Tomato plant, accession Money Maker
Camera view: tilt-top (135 deg); turntable rotation: 240 degrees
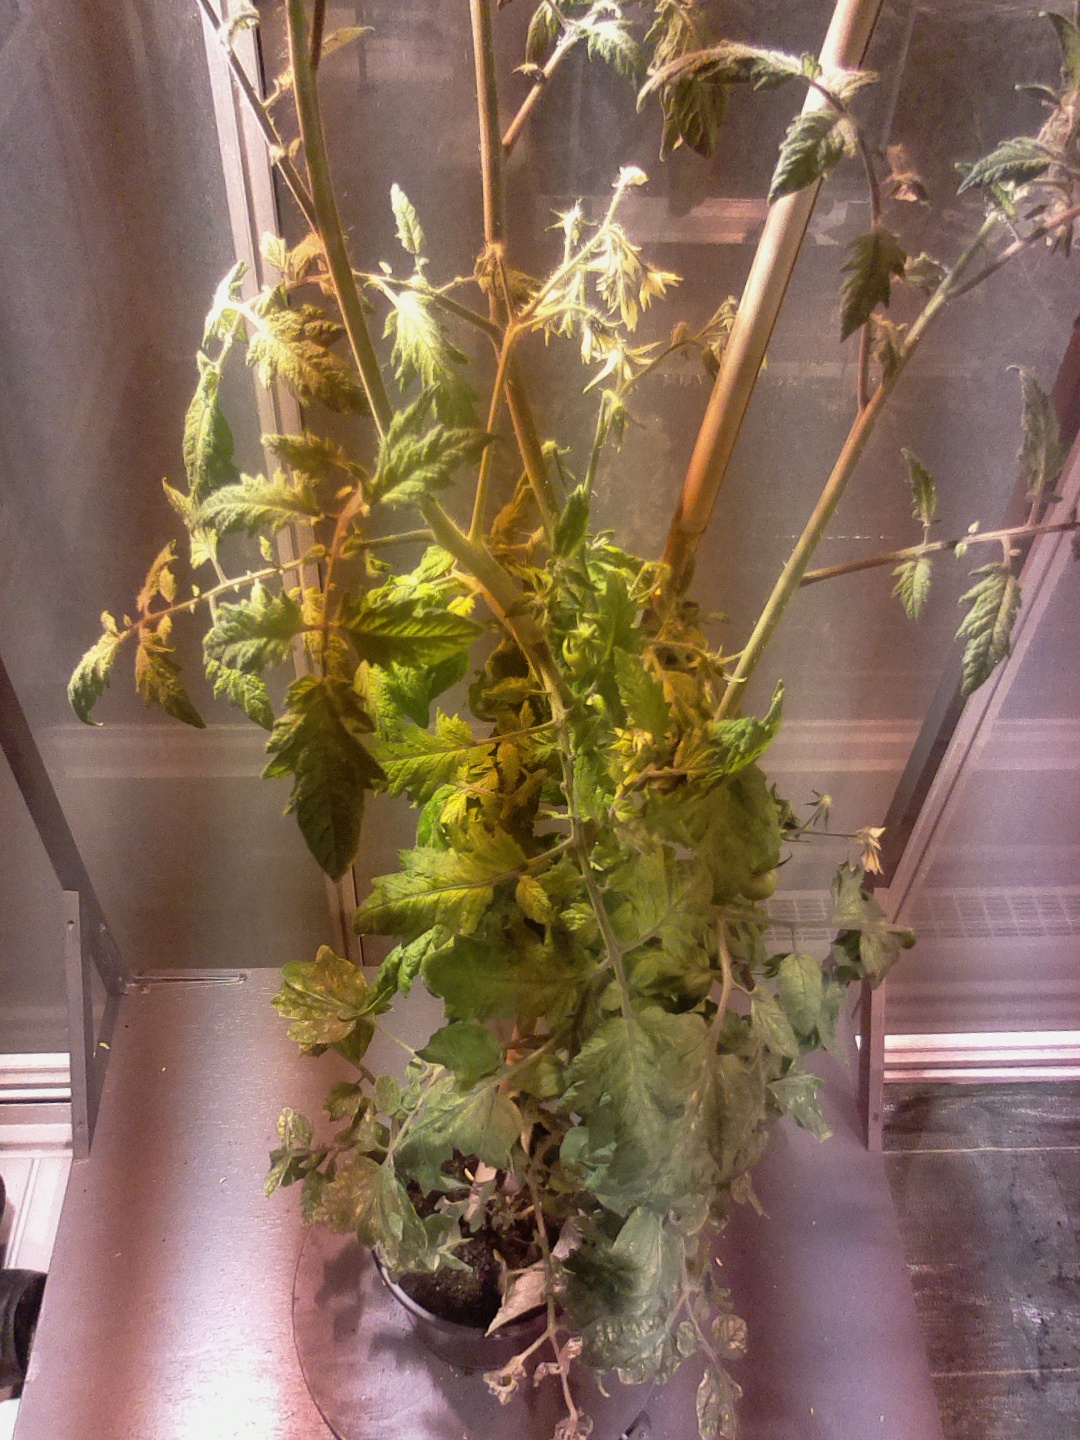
BBCH growth stage 72: 20%-30% of final fruit size